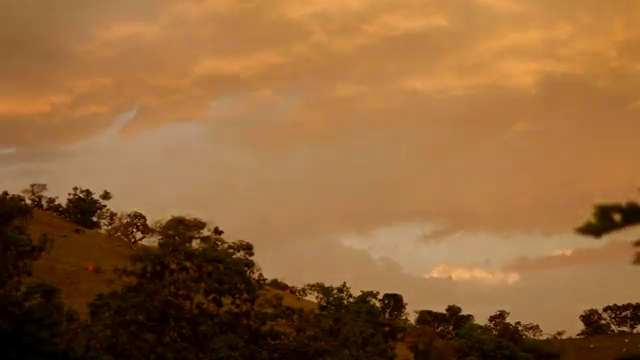
Fire: no
Smoke: no